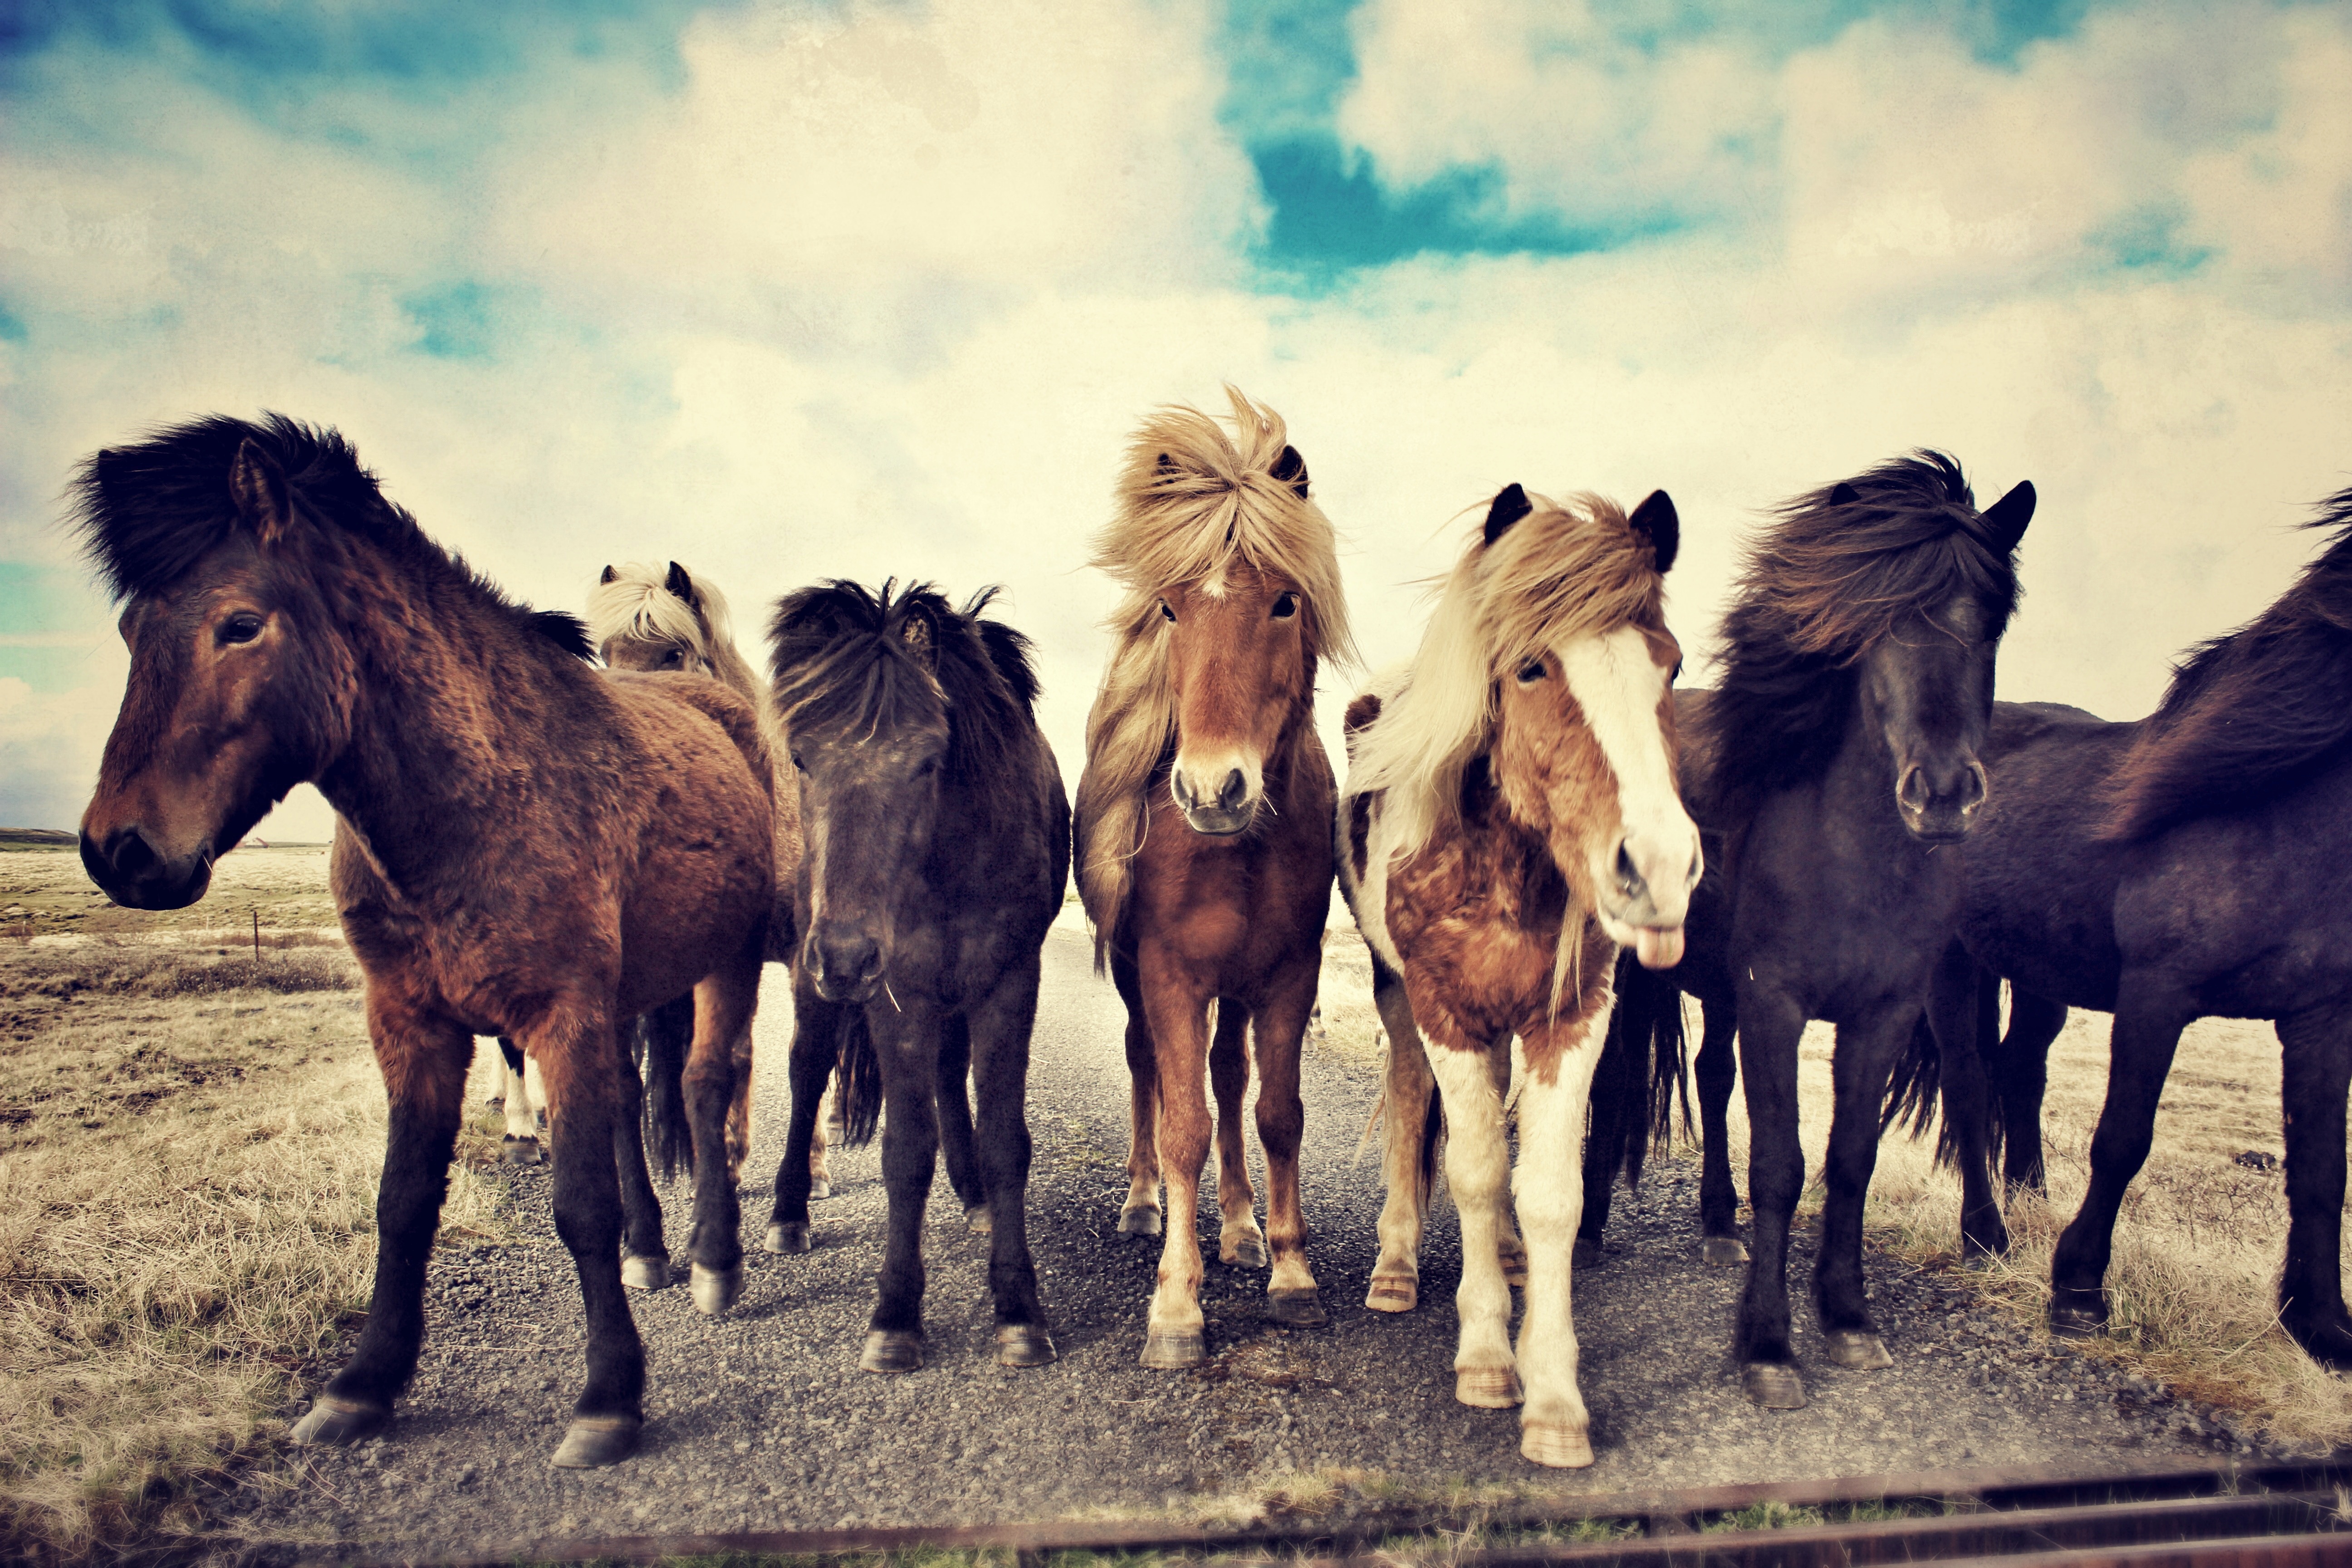
wilderness, field, meadow, countryside, animal, portrait, herd, pasture, horse, natural, mammal, stallion, mane, iceland, horses, pony, vertebrate, mare, icelandic, northern, foal, breed, scandinavian, iceland horse, pack animal, horse like mammal, mustang horse, icelandic horses